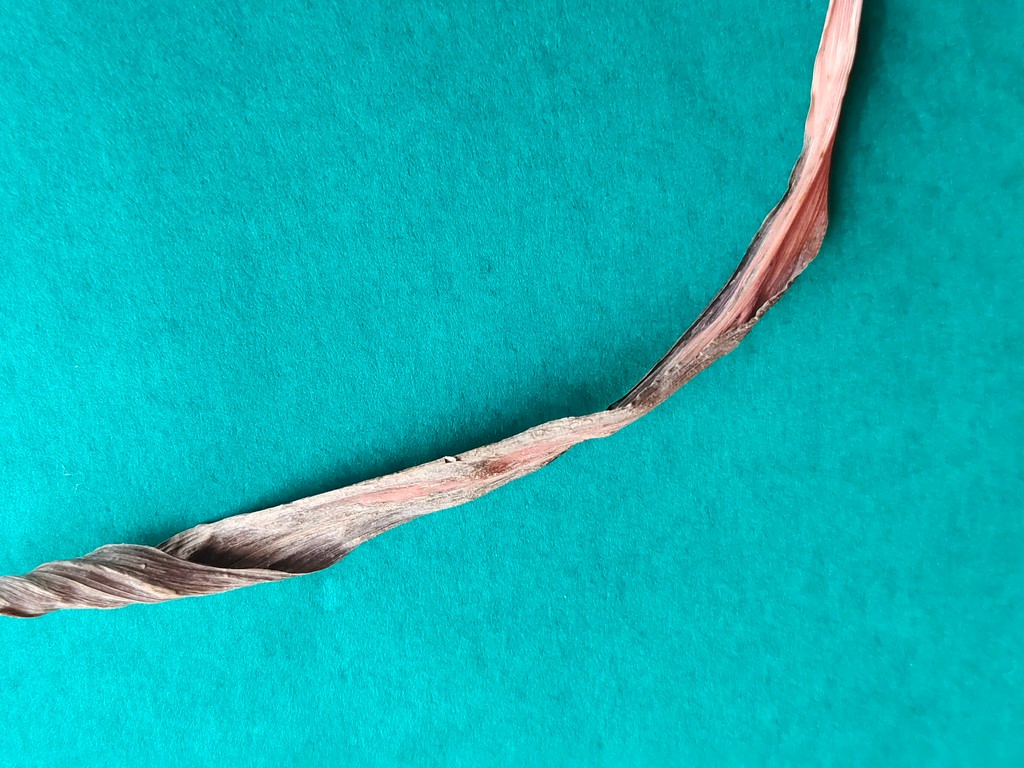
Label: Dried